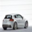
Label: automobile